Abderrahim Foukara

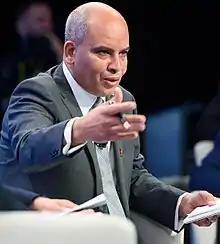
Foukara at the Halifax International Security Forum 2017

Abderrahim Foukara (born April 14, 1962) is the Al Jazeera's Washington, D.C. bureau chief.